Dodge Stratus

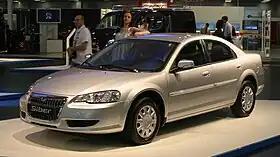
Volga Siber on GAZ Group booth at Moscow international autoshow, 26 August 2008

Introduced for the 2001 model year, the Dodge Stratus Coupe replaced the discontinued Avenger two-door. This model, along with its Chrysler Sebring coupe twin, was built by Mitsubishi at the former Diamond Star Motors plant and utilized the ST-22 platform. The Stratus Coupe received a restyling for the 2003 model year, updating its exterior appearance. The coupe's production run was shorter than the sedan's. The two-door variant was discontinued after the 2005 model year, one year before the four-door model. When the Dodge Avenger nameplate was resurrected for the next mid-size Dodge model in 2008, it did not include a coupe version.